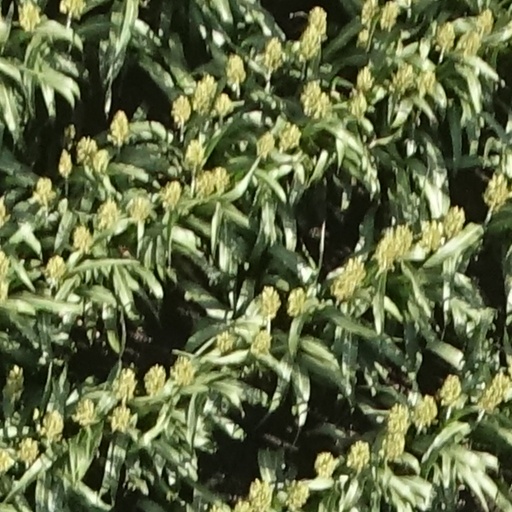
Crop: sorghum